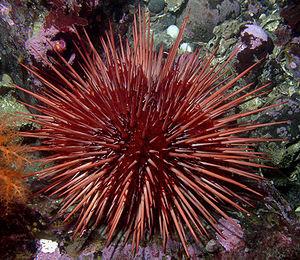
Les Odontophora constituent une super-famille d'oursins réguliers au sein de l'ordre des Camarodonta.
L’oursin rouge géant est une espèce d'oursins de la famille des Strongylocentrotidae, originaire de l'océan Pacifique.
Mesocentrotus est un genre d’oursins réguliers de la famille des Strongylocentrotidae, que l'on trouve principalement dans l'Océan Pacifique.